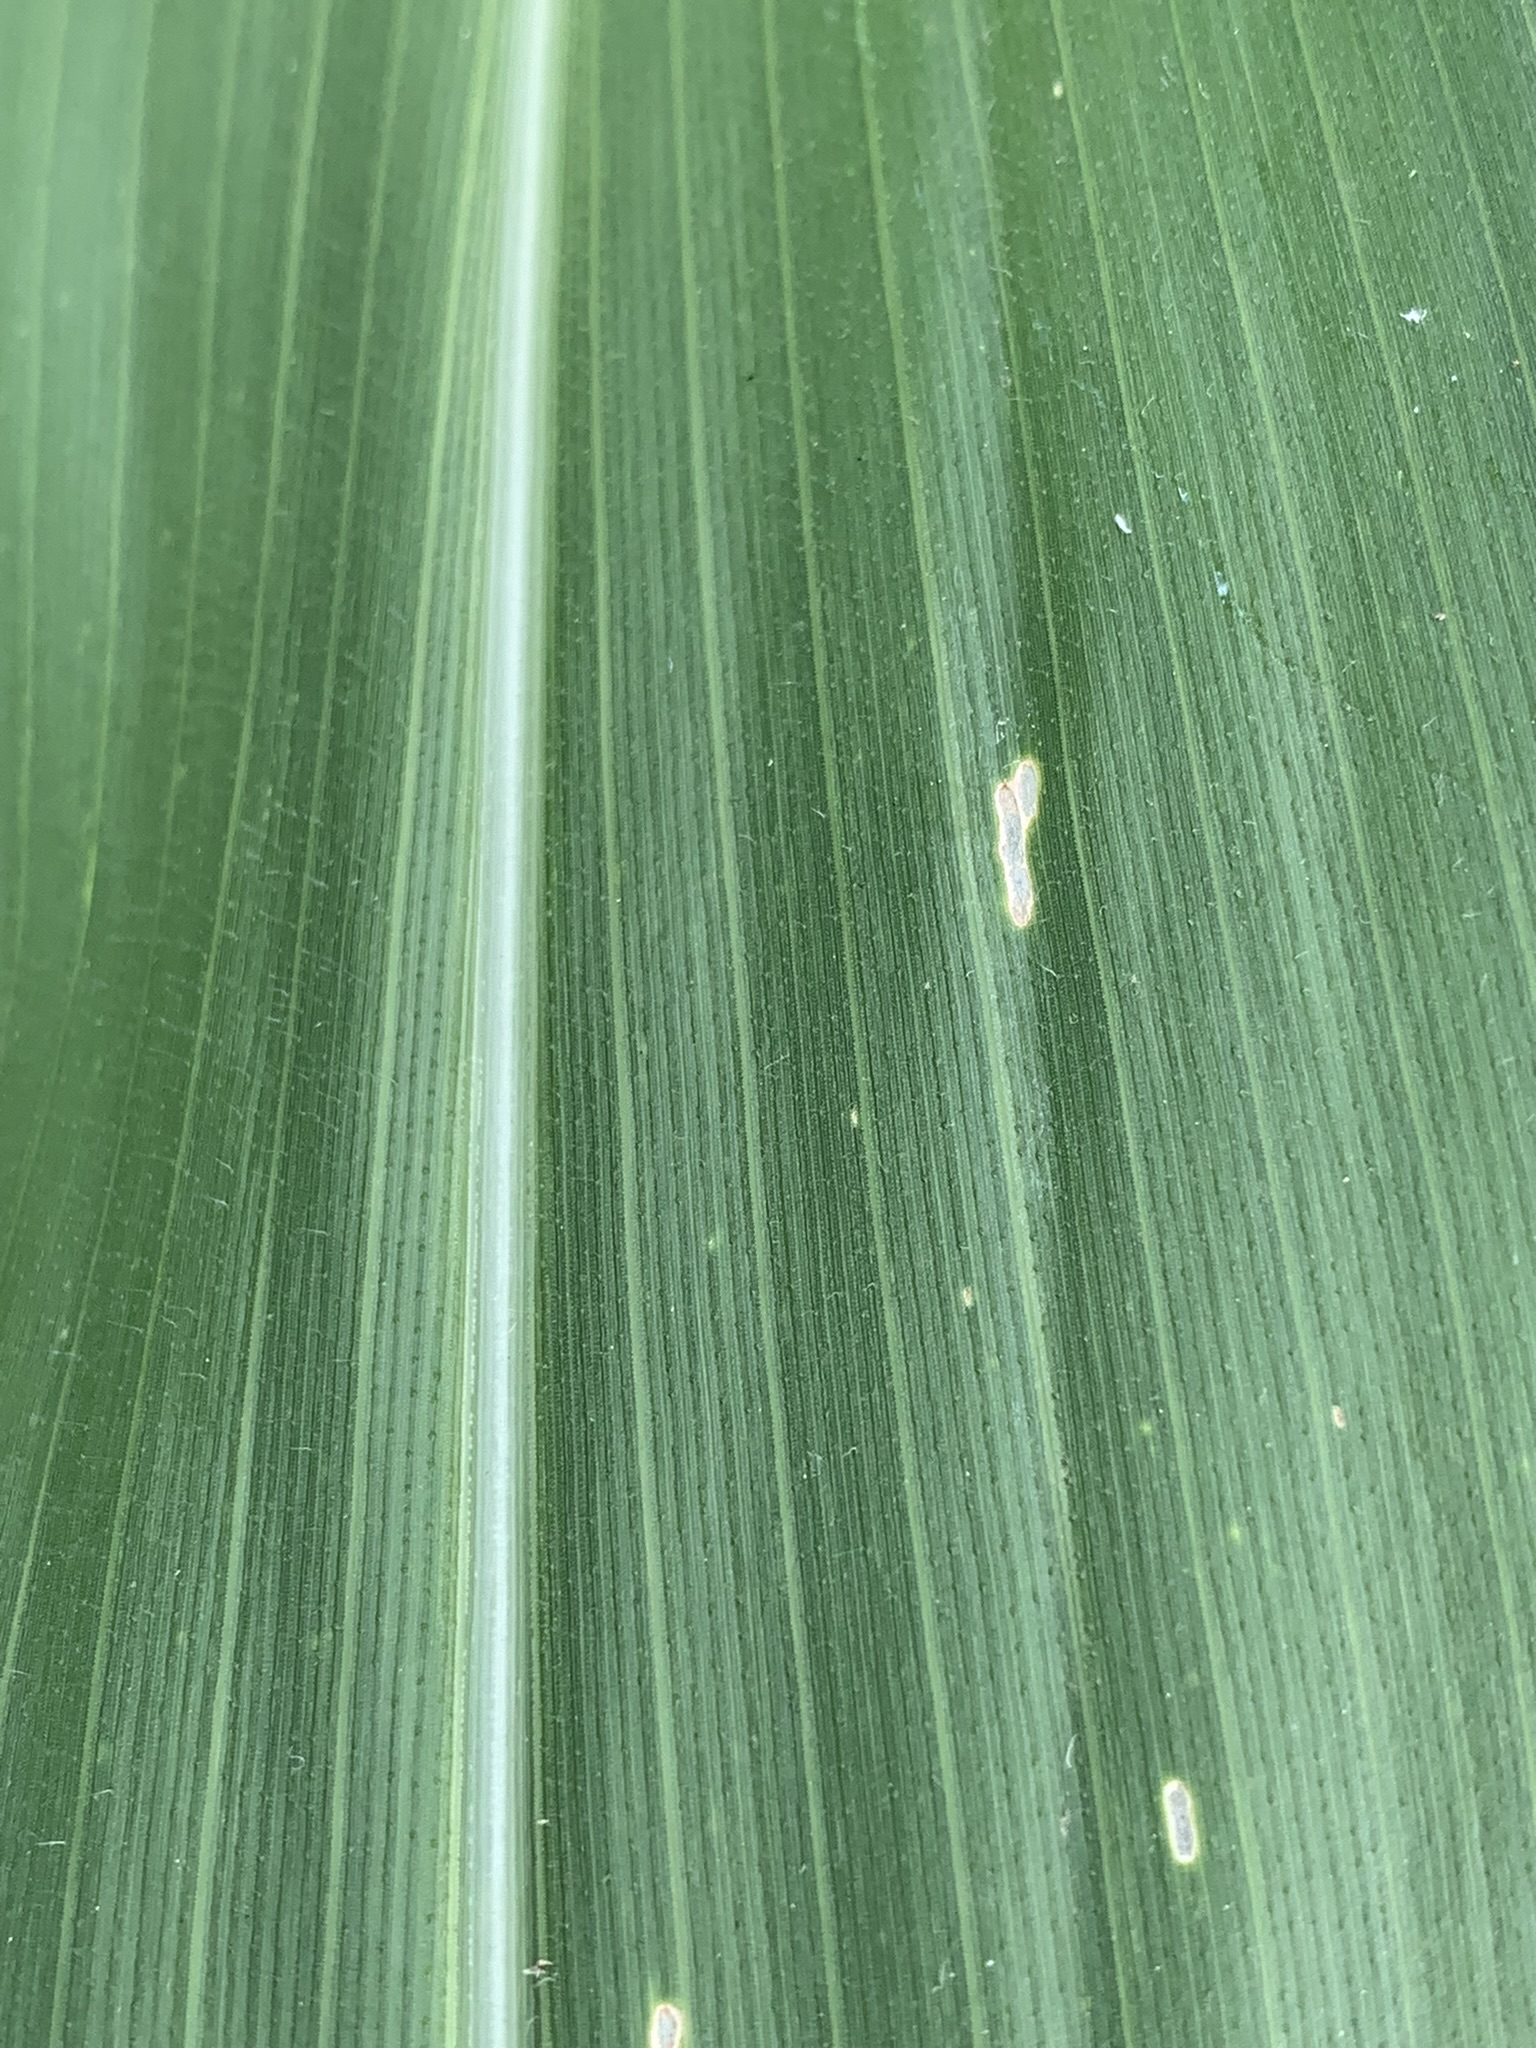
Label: Healthy